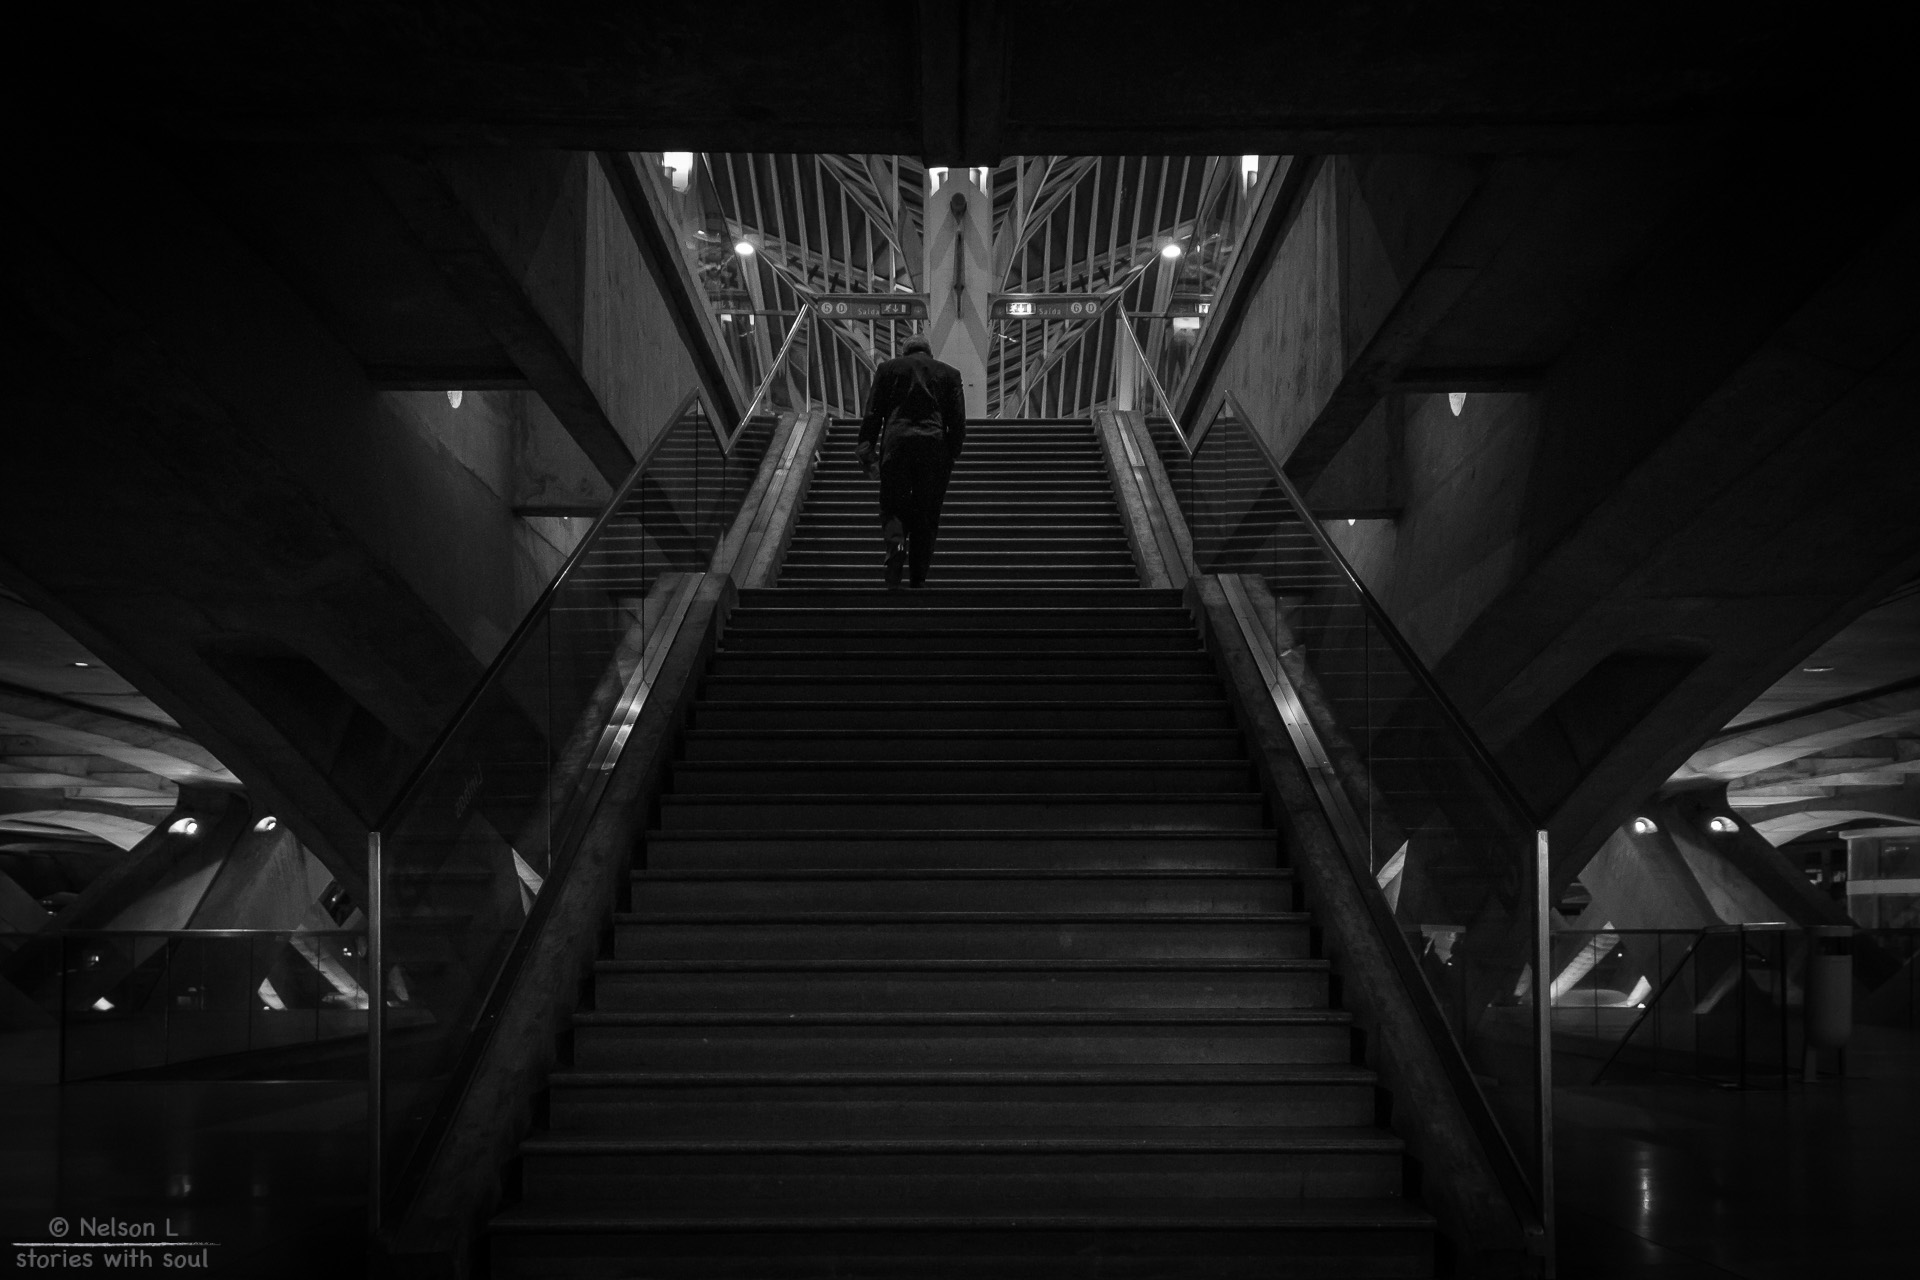
creative, light, black and white, white, night, camera, photography, explore, lens, canon, darkness, black, monochrome, world, flickr, best, expo, gare, moments, symmetry, snapshot, portugal, fotografie, scene, 600d, nelson, snap, interesting, most, lisboa, lisbon, moment, decisive, souls, lourenco, parquena es, oriente, monochrome photography, film noir